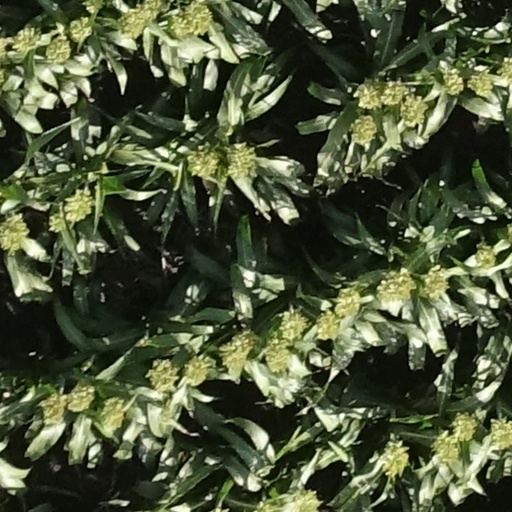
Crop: sorghum